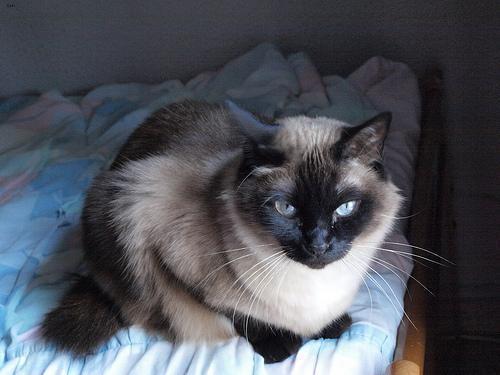
Siamese